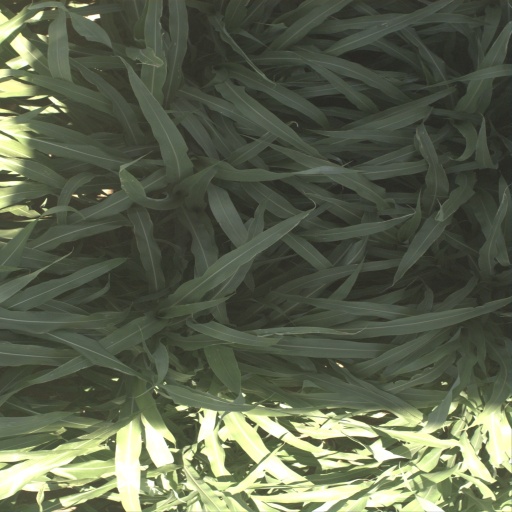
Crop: sorghum